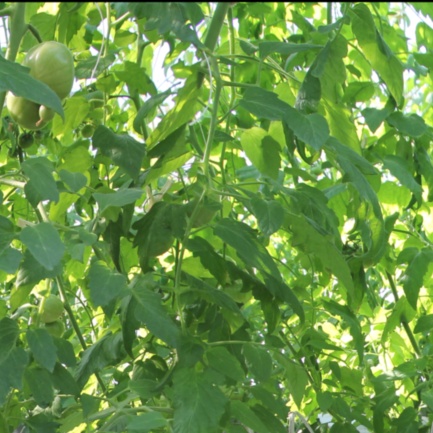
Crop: tomato